TAM-Europe

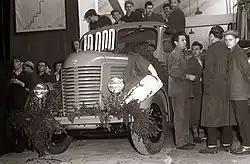
TAM Pionir (1957)

In 1938, the Kingdom of Yugoslavia launched a competition to find a truck design that would be license produced in the country. The competing vehicles had to complete a journey across Yugoslav roads of poor quality. The RN won and in 1938, the "Zavodi Aleksandar Ranković (ZAR)", ancestor of post WWII Industrija Motora Rakovica (IMR) plant near Belgrade, started to receive parts for assembly, the first Yugoslav manufactured vehicle rolling off the production line in 1940. Production was cut short by the invasion of Yugoslavia in 1941.